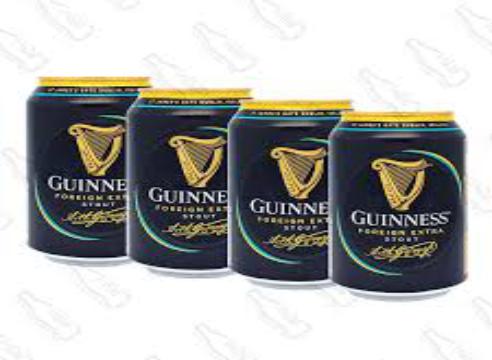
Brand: GUINNESS
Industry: Food